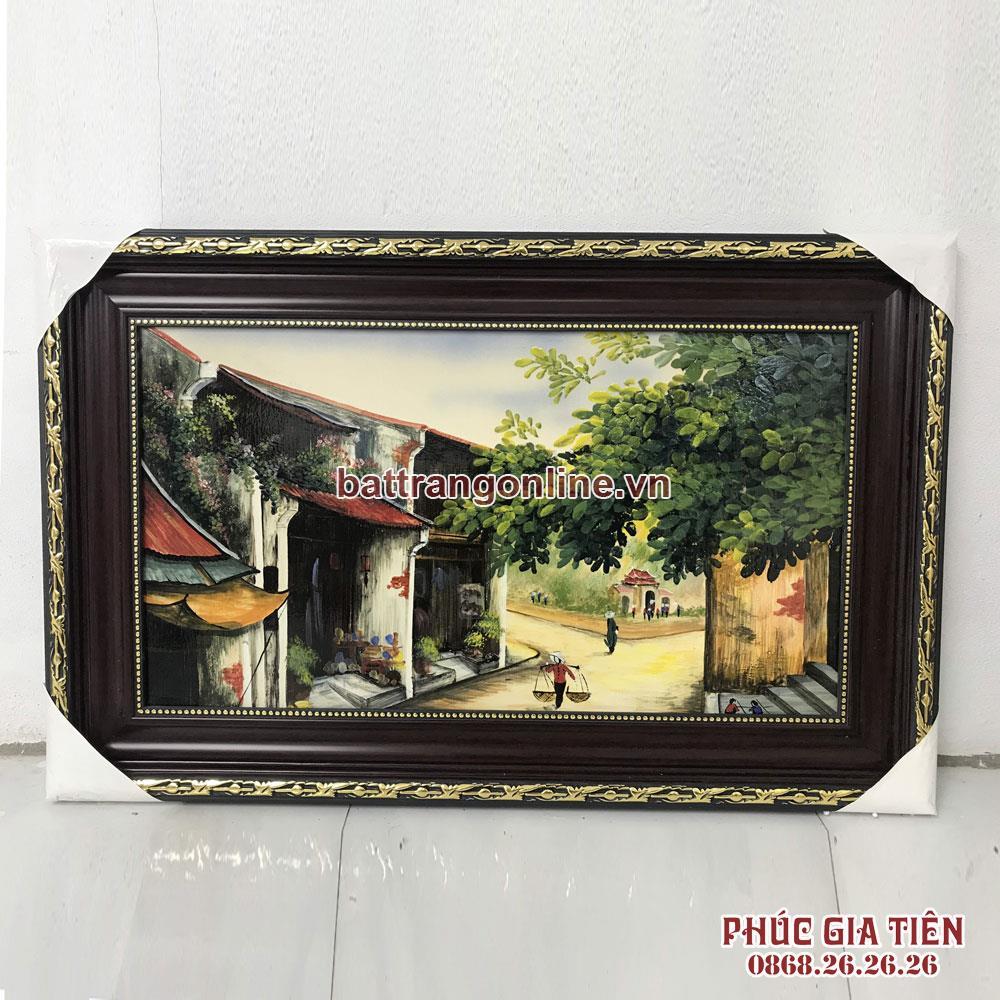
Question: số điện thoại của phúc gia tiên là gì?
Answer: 0868262626